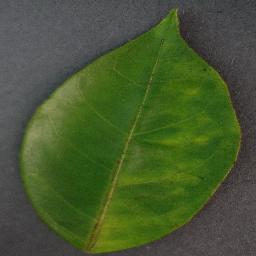
Label: Orange___Haunglongbing_(Citrus_greening)